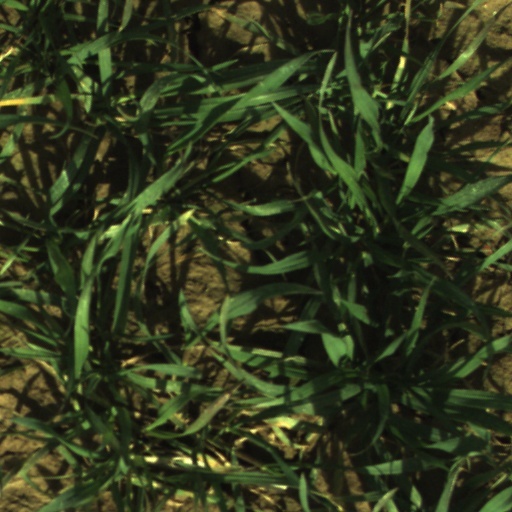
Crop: wheat